Guskara

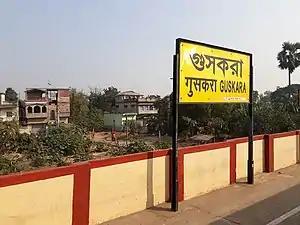
Guskara railway station

The area between the Damodar and Ajay was previously known as Gopbhum.